List of streetcar lines in Queens

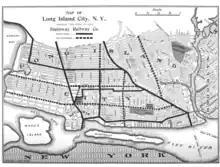
Long Island City Steinway Railway Company c 1894

The Steinway Railway operated in northwestern Queens. In the fall of 1939, the company was renamed as Steinway Omnibus and began operating bus lines over former trolley lines and in 1959 changed their name again to Steinway Transit.